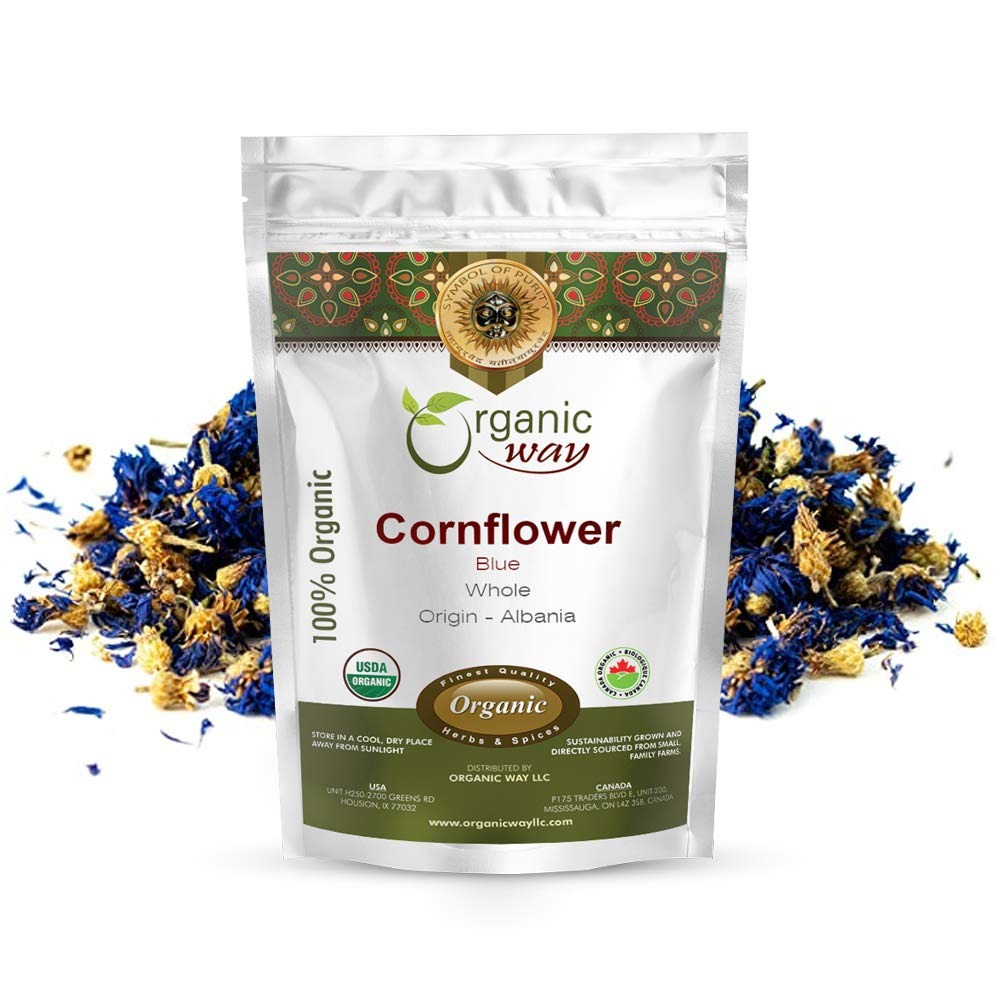
Item Name: Organic Way Premium Cornflower Blue Whole (Centaurea Cyanus) - Herbal Tea | European Wild-Harvest | USDA & Kosher Certified | Vegan, Non GMO & Gluten Free | Origin - Albania (8 Oz)
Bullet Point 1: Vibrant Cornflower Blue Hue – This stunning cornflower blue shade adds a touch of elegance and charm to any setting. Its rich, vibrant tone enhances décor, fashion, and accessories, making it a perfect choice for creative projects or stylish designs.
Bullet Point 2: Versatile for Various Uses – Whether in fabrics, paints, home décor, or accessories, cornflower blue brings a refreshing and sophisticated look. Ideal for adding a pop of color to outfits, art projects, or decorative accents.
Bullet Point 3: Timeless and Elegant Appeal – The classic cornflower blue color exudes a sense of calm and refinement. Perfect for formal wear, wedding themes, or artistic creations, it blends beautifully with neutral or contrasting shades for a striking effect.
Bullet Point 4: Inspired by Nature’s Beauty – Named after the delicate cornflower, this enchanting shade of cornflower blue captures the essence of nature. It evokes a serene, airy feel, making it a perfect choice for clothing, accessories, and interior design.
Bullet Point 5: Elegant Cornflower Blue Tone – The soft yet vibrant cornflower blue hue brings a refreshing and sophisticated touch to any setting. Ideal for fashion, home decor, and creative projects, this timeless shade adds a sense of calm and charm. Whether enhancing your wardrobe or accenting your space, cornflower blue offers a perfect balance of elegance and versatility.
Product Description: Cornflower Blue, Whole is commonly used as tea to help with fever, constipation, chest congestion and a few other conditions. You can rely on our products for authenticity and potency. Organic Way imports quality organically grown products from different countries and processes them in the USA for the US market.
Value: 8.0
Unit: Ounce

Price: 20.99